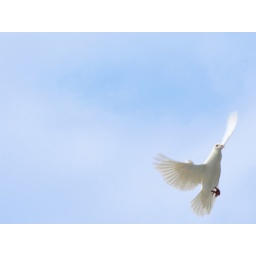
White doves flying against blue sky. Good for a PowerPoint background